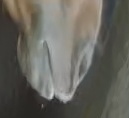
Face region: mouth_nostrils (mouth_chin_nostrils_and_profile)
Pain indicator: moderately_present